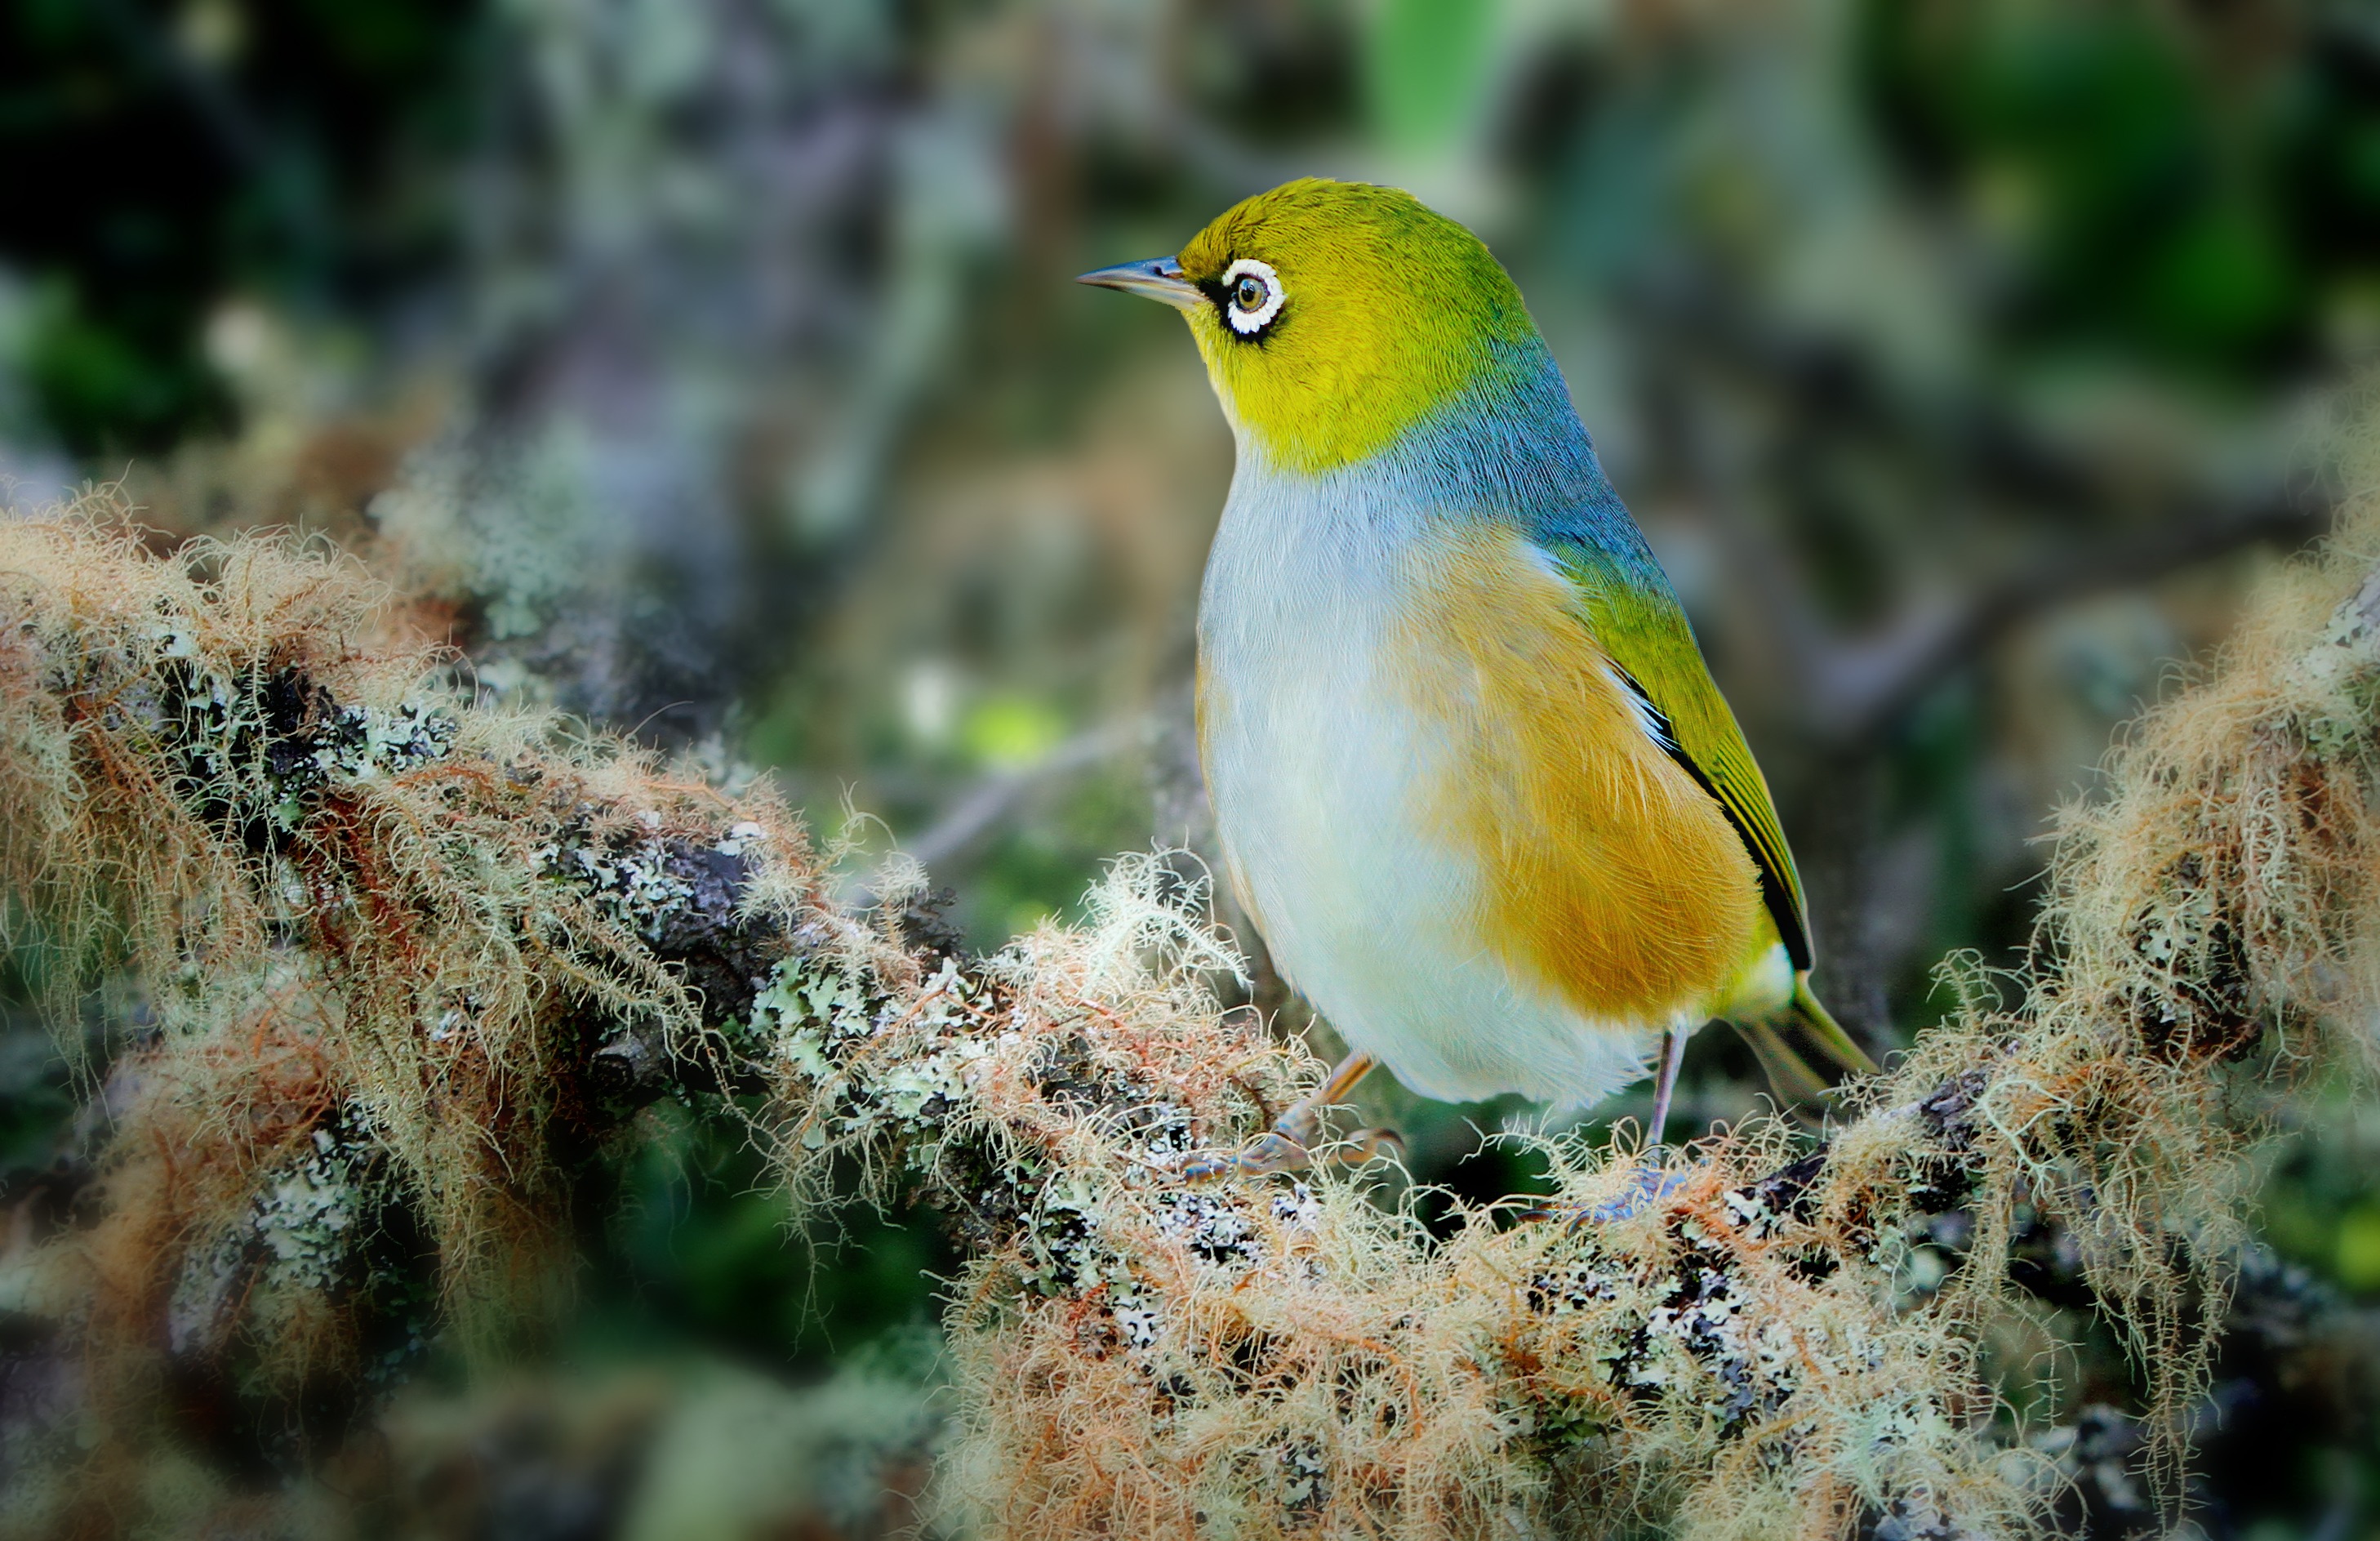
nature, outdoor, wilderness, bird, flower, animal, fly, wildlife, wild, green, beak, mammal, freedom, yellow, flora, feather, avian, fauna, majestic, close up, wings, vertebrate, creature, finch, macro photography, old world flycatcher, perching bird, european robin, wax eye